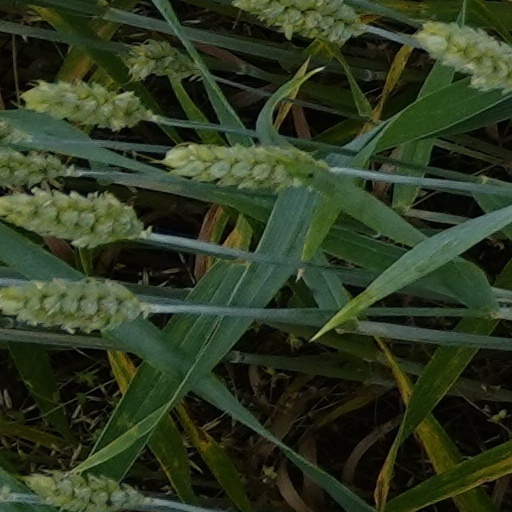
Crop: wheat